Extreme Engineering

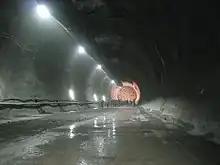
Gotthard Base Tunnel ( Season 1, Episode 6) – The TBM from Bodio arrived at MFS Faido in September 2006

Powderhouse Productions produced six episodes for season 4 with host Danny Forster. After ending of season 3 it airs under the Build It Bigger name on HD Theater, The Science Channel, and Discovery Channel.